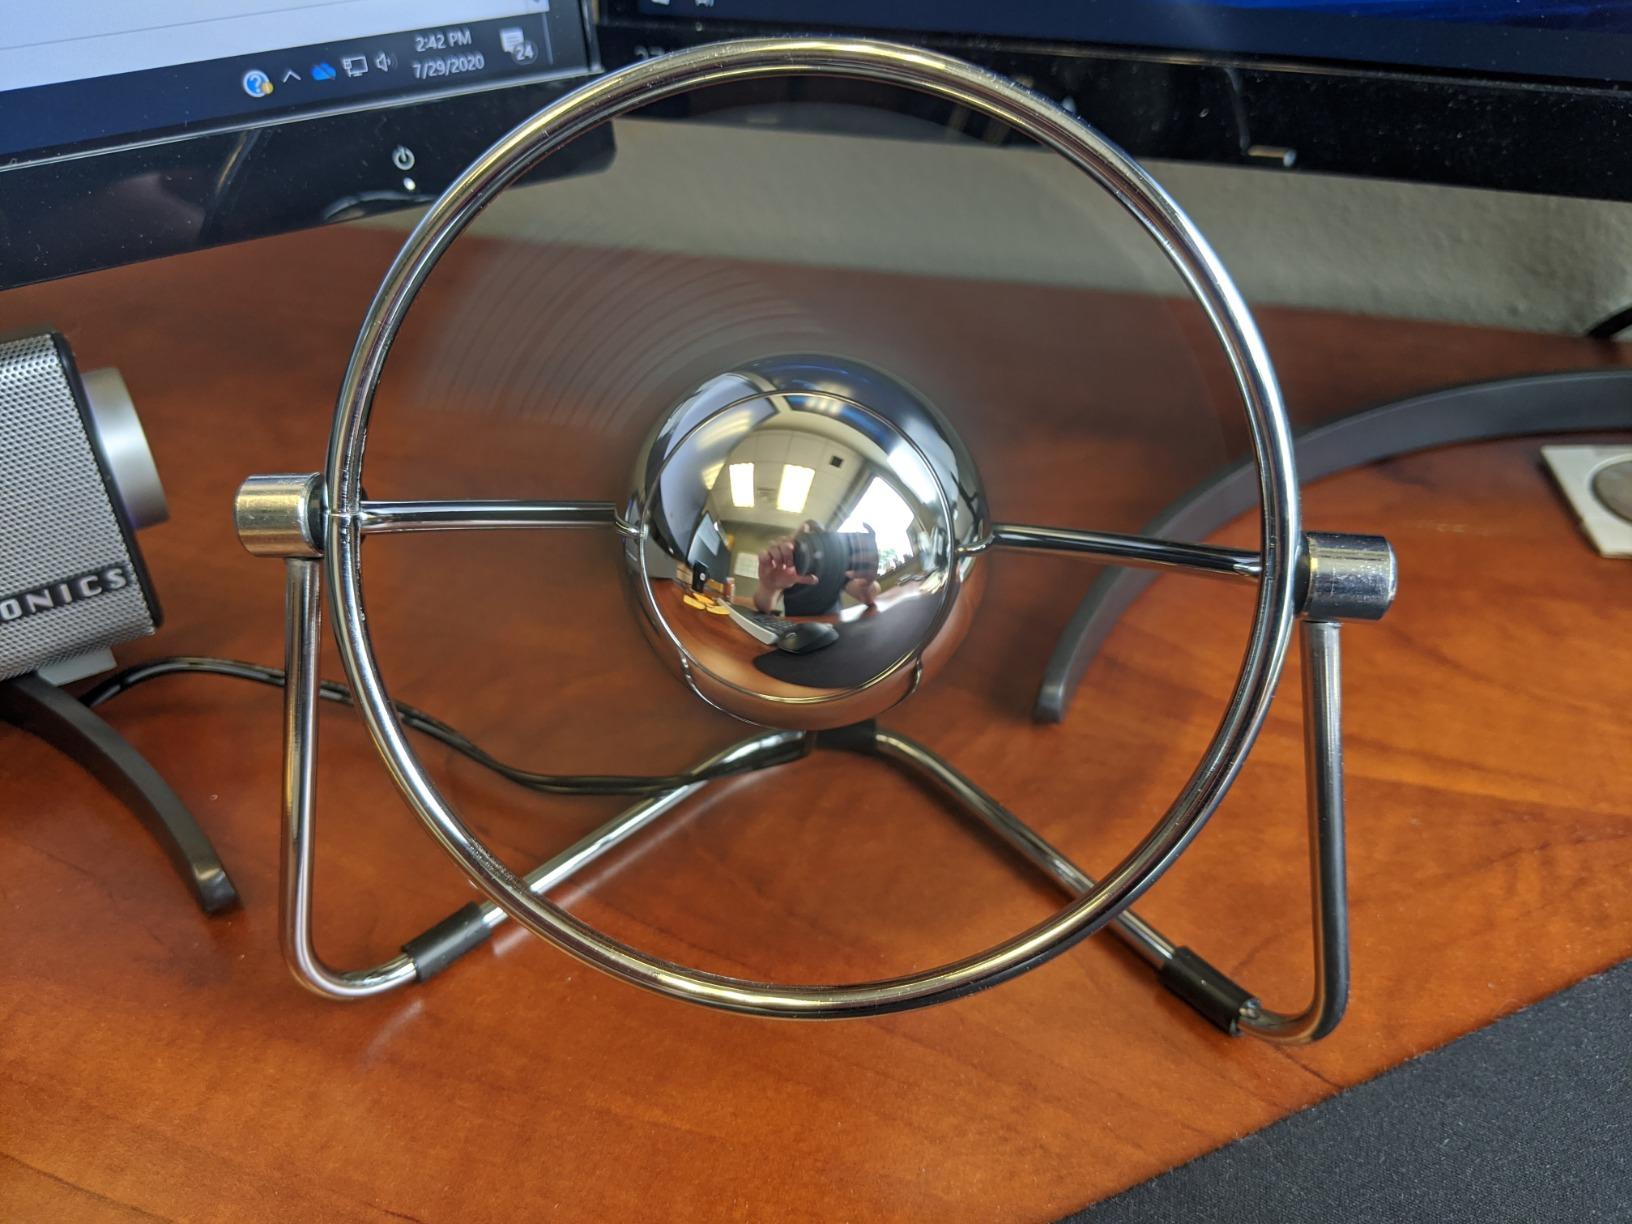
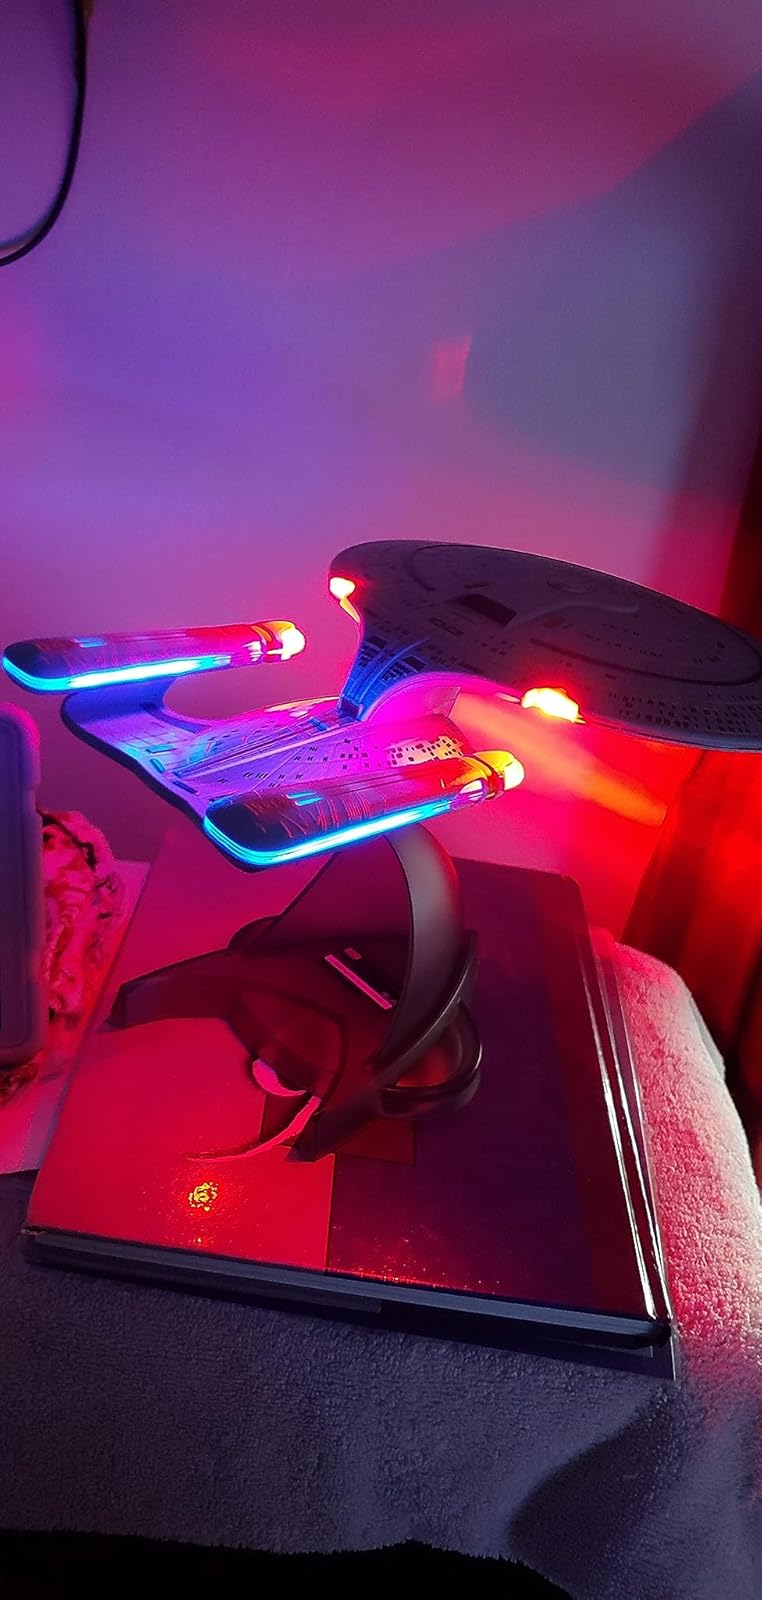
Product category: fan
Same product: no